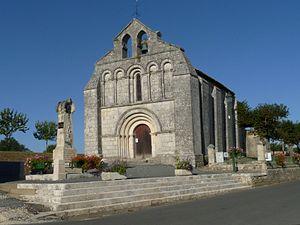
Eglise de St-Palais, Gironde, France
Saint-Palais est une commune du Sud-Ouest de la France, dans le département de la Gironde en région Nouvelle-Aquitaine.